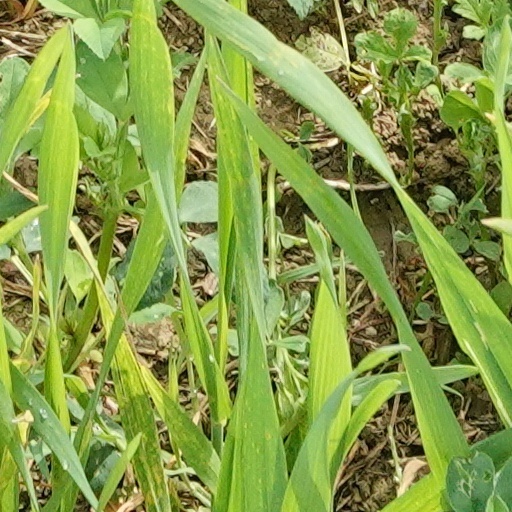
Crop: wheat